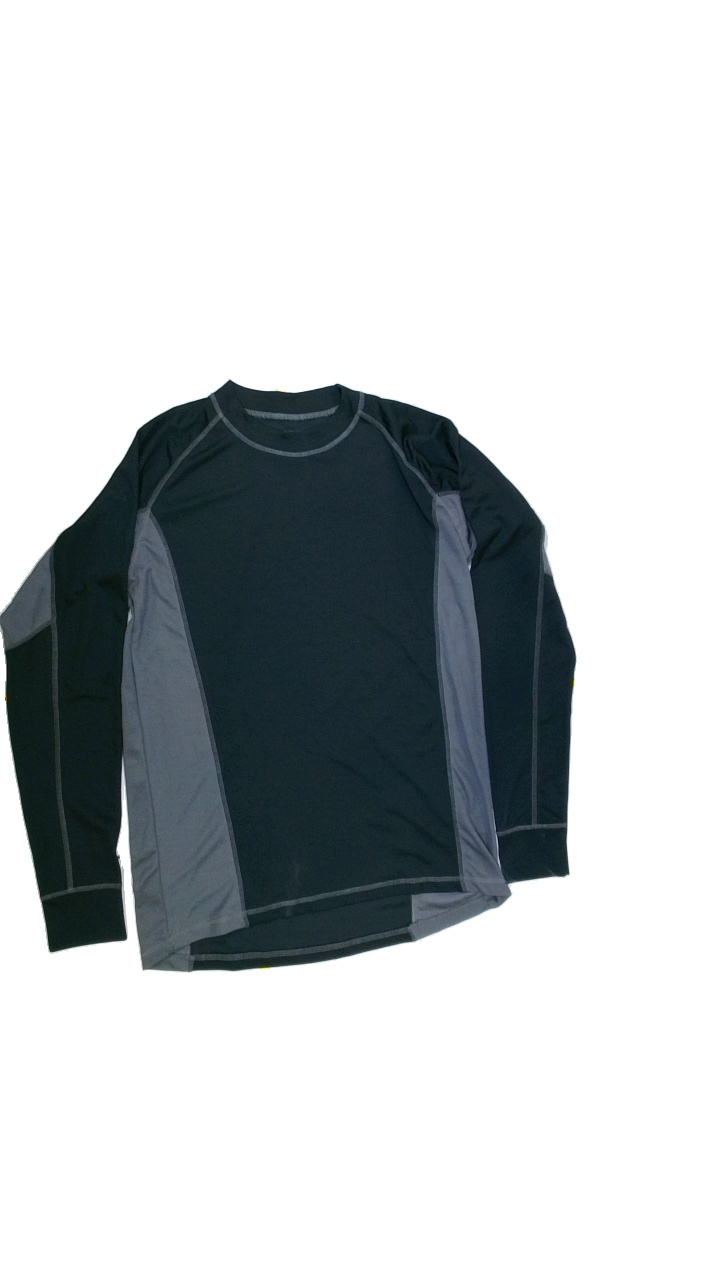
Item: Shirt (Men)
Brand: My Wear Active
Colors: Black, Grey
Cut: C-collar, Regular
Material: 100%polyester
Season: All
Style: Sports
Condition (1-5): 2
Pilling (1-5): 4
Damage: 2
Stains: Minor
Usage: Export
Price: <50